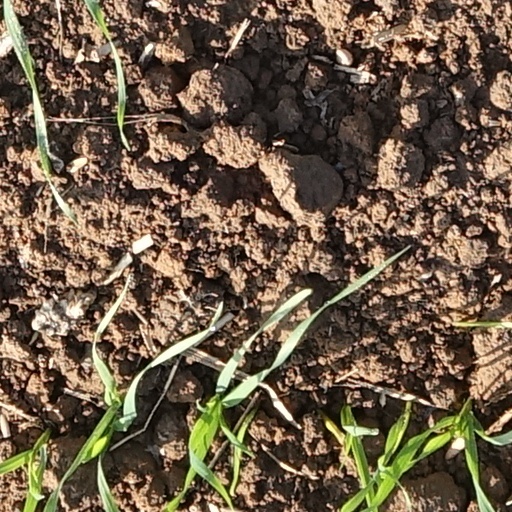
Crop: wheat